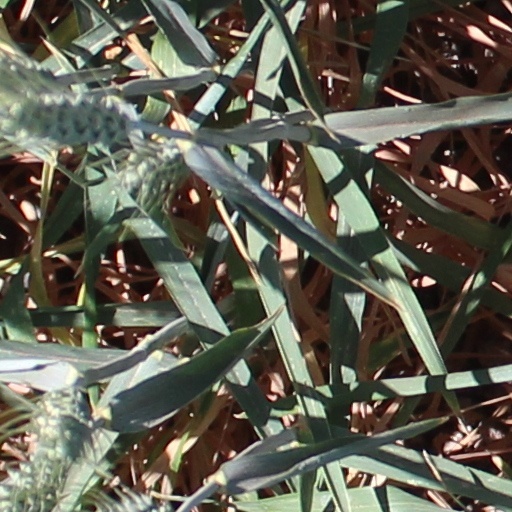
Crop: wheat